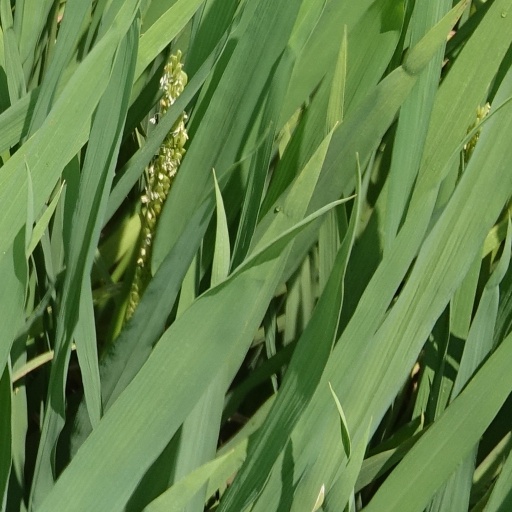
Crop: rice